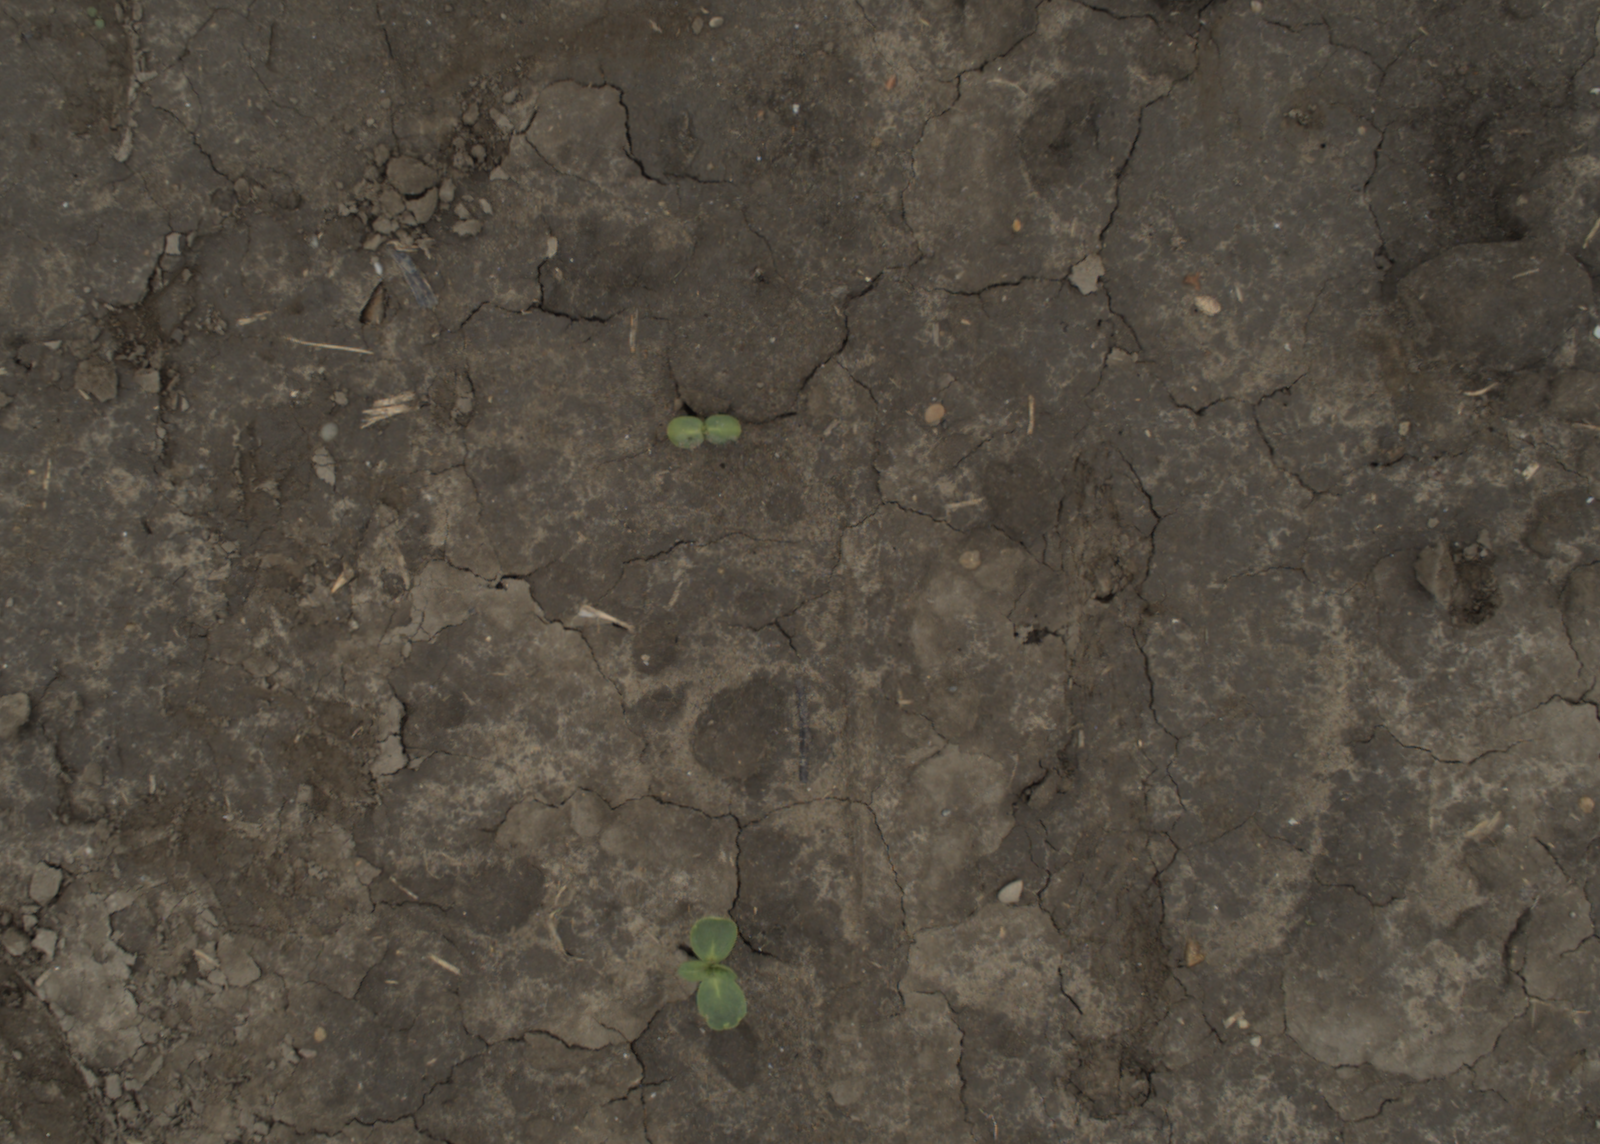
Capture date: 29.09.2021 13:48:15
Weather: cloudy
Wind: medium
Seeding date: 02.09.2021
Plant canopy height (mm): 954